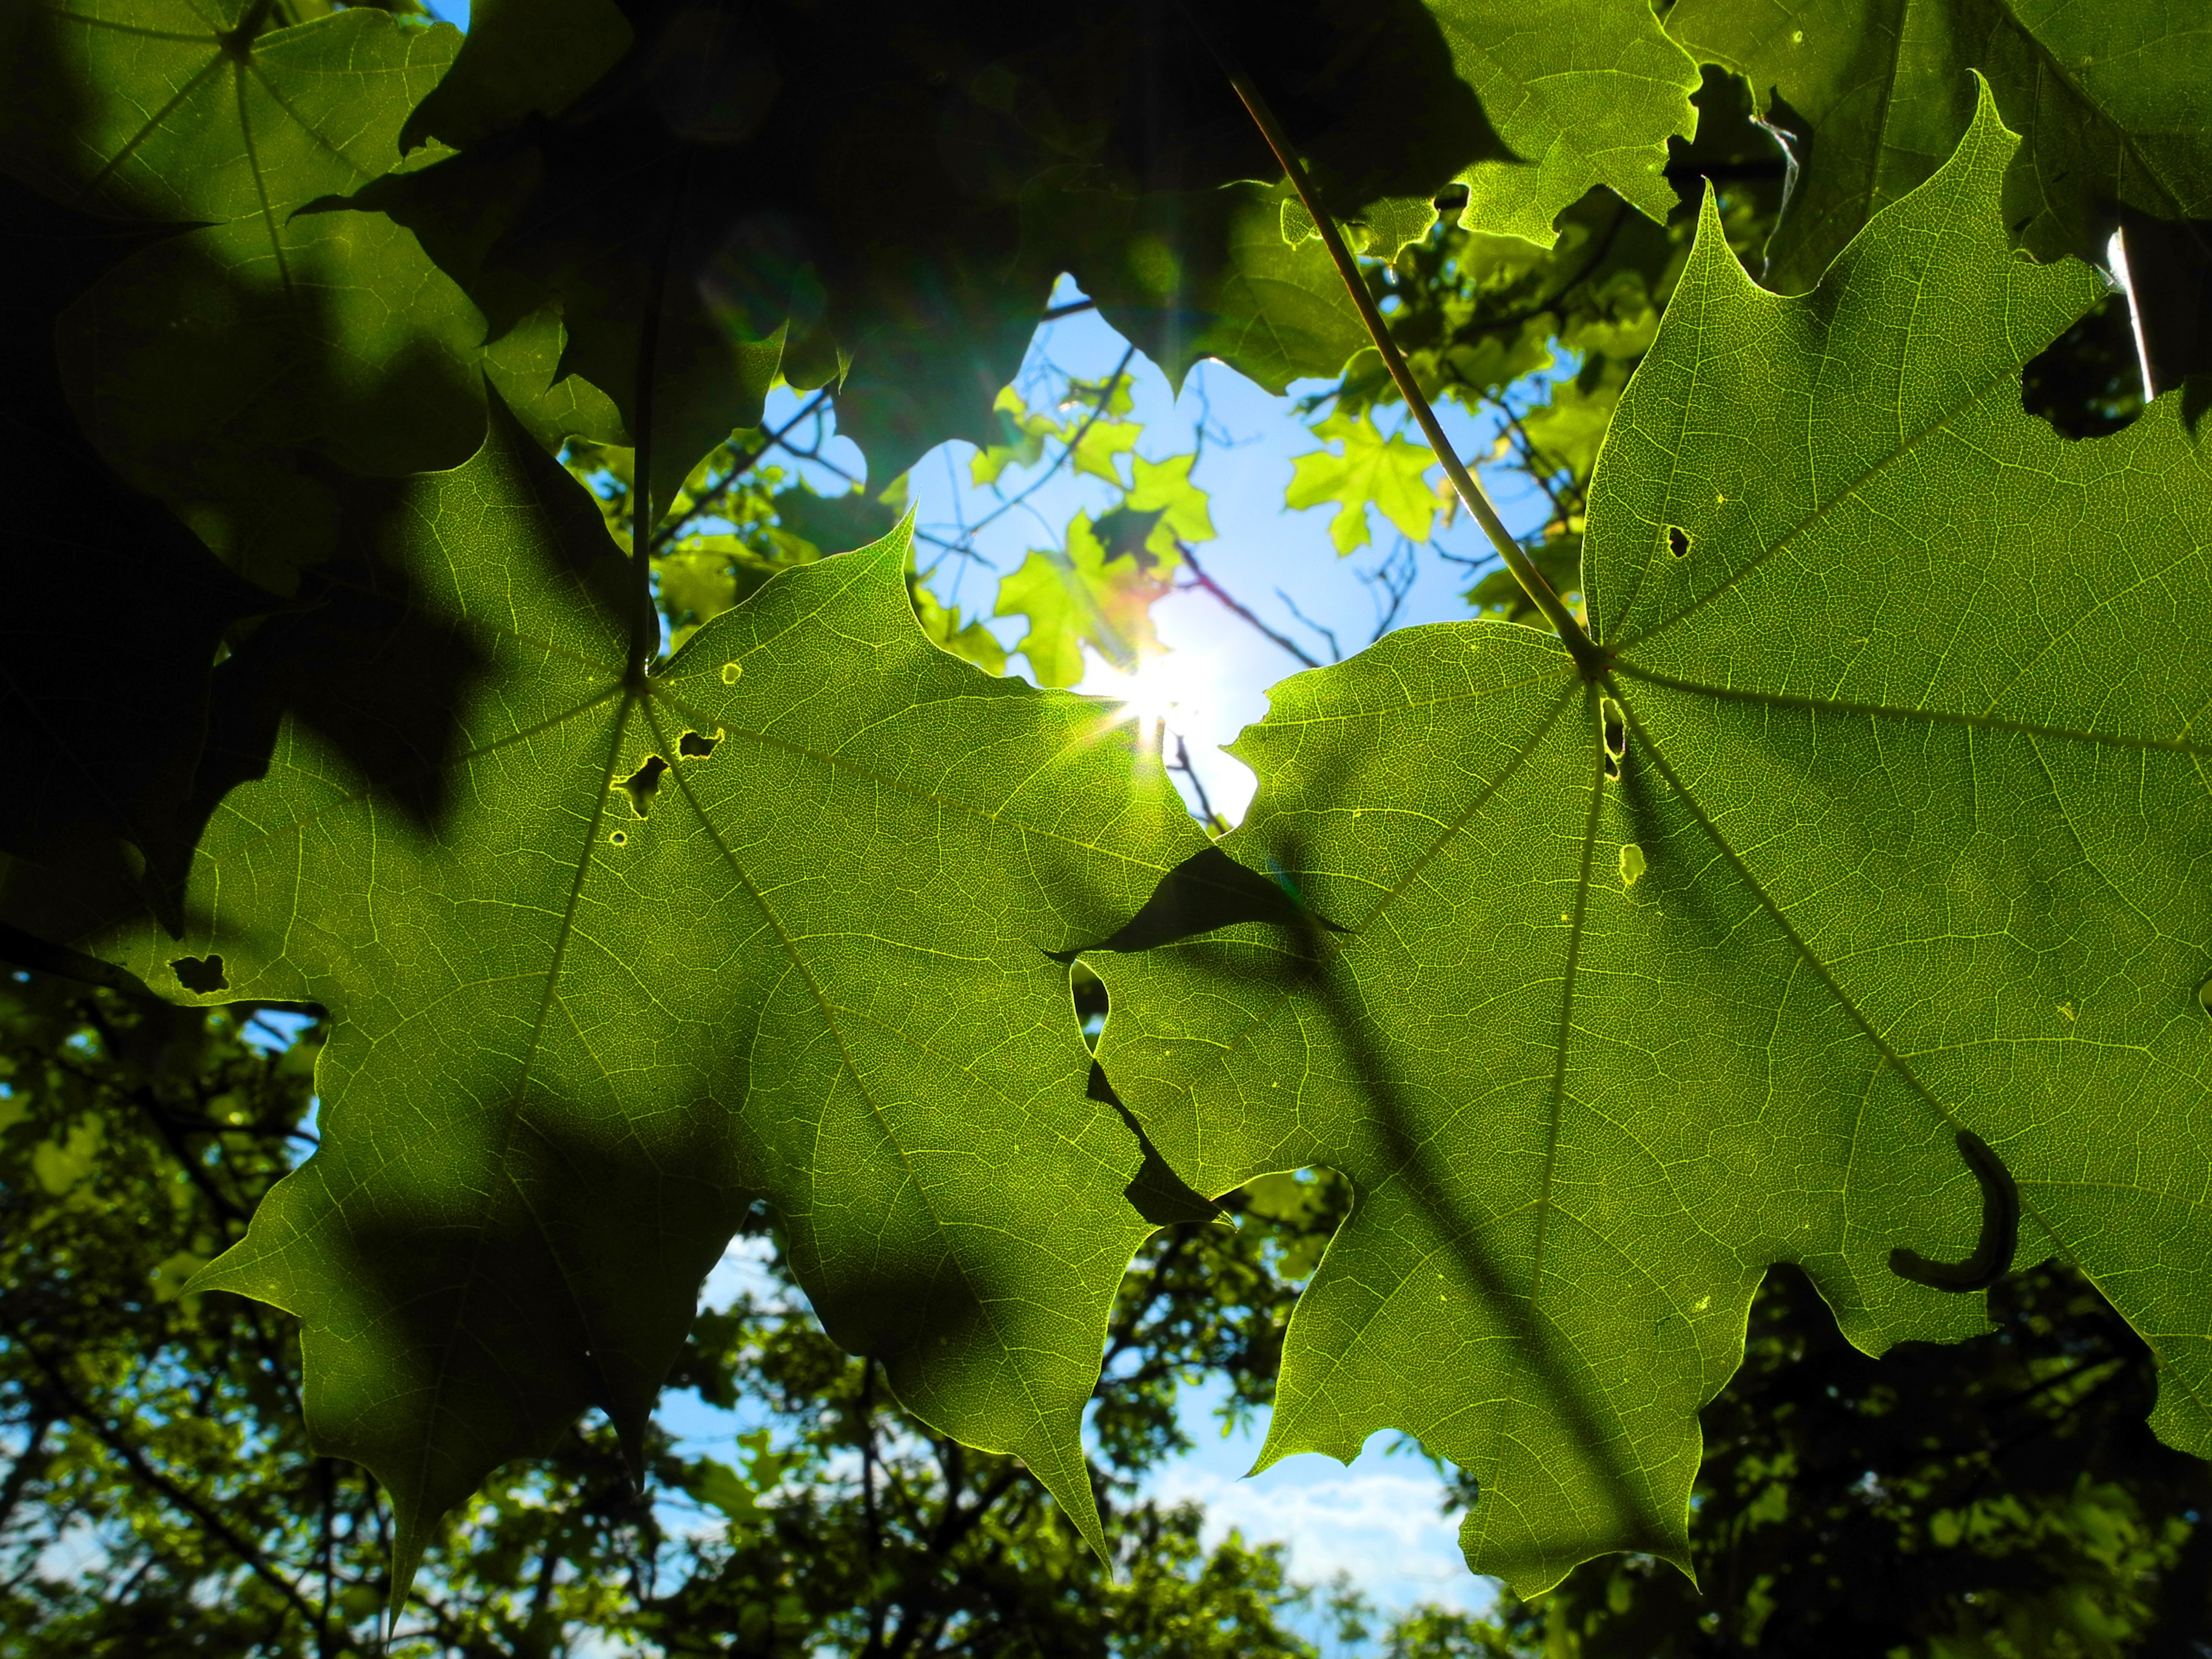
tree, nature, forest, branch, light, plant, sun, grape, wine, sunlight, leaf, flower, foliage, green, produce, autumn, botany, flora, season, grapevine, deciduous, macro photography, flowering plant, woody plant, land plant